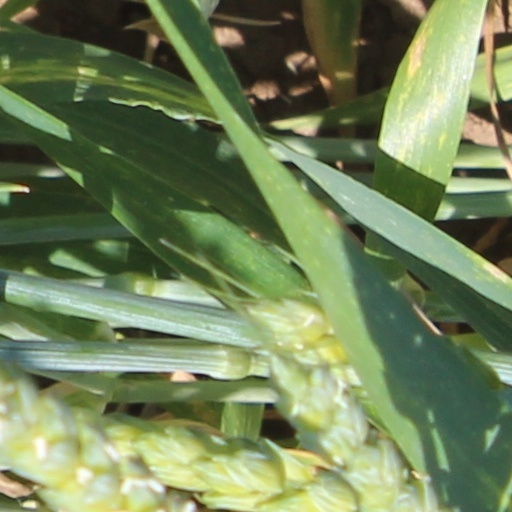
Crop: wheat